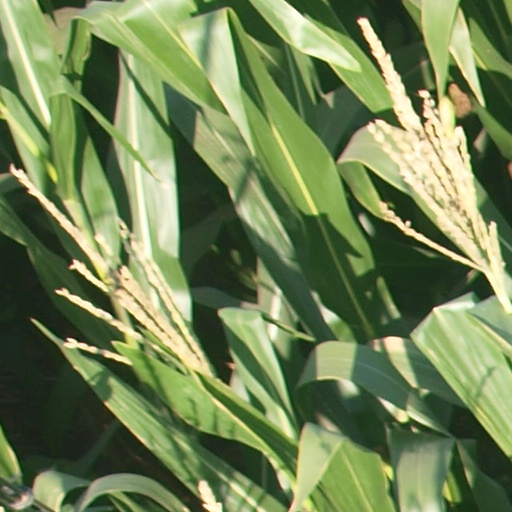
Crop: maize; corn